Oregon Spectator

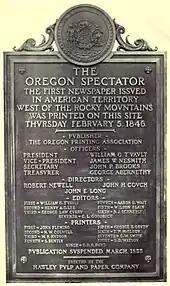
Tablet unveiled Aug 9, 1919 commemorating the "Oregon Spectator."

For the first four years the owners did not allow sectarian political discussions in the paper. This lack of partisan politics from the "Spectator's" pages does not mean it did not have an overt political line, however, as throughout its existence the paper took a consistent stance agitating opposition to Hudson's Bay Company. In the view of pioneer Western American historian Hubert Howe Bancroft, the "Spectator" might reasonably be viewed as the organ of the American merchant class against its British competitors. During most of the provisional government period, it was the only newspaper published in Oregon. The paper also advocated in favor of the principles of morality, temperance, and education among the European-American immigrant population of the Oregon Territory.